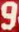
Number: 9